Dear Frankie

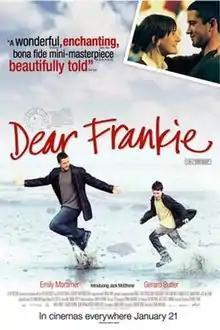
Theatrical release poster

Dear Frankie is a 2004 British drama film directed by Shona Auerbach and starring Emily Mortimer, Gerard Butler, Jack McElhone, and Sharon Small. The screenplay by Andrea Gibb focuses on a young single mother whose love for her son prompts her to perpetuate a deception designed to protect him from the truth about his father.